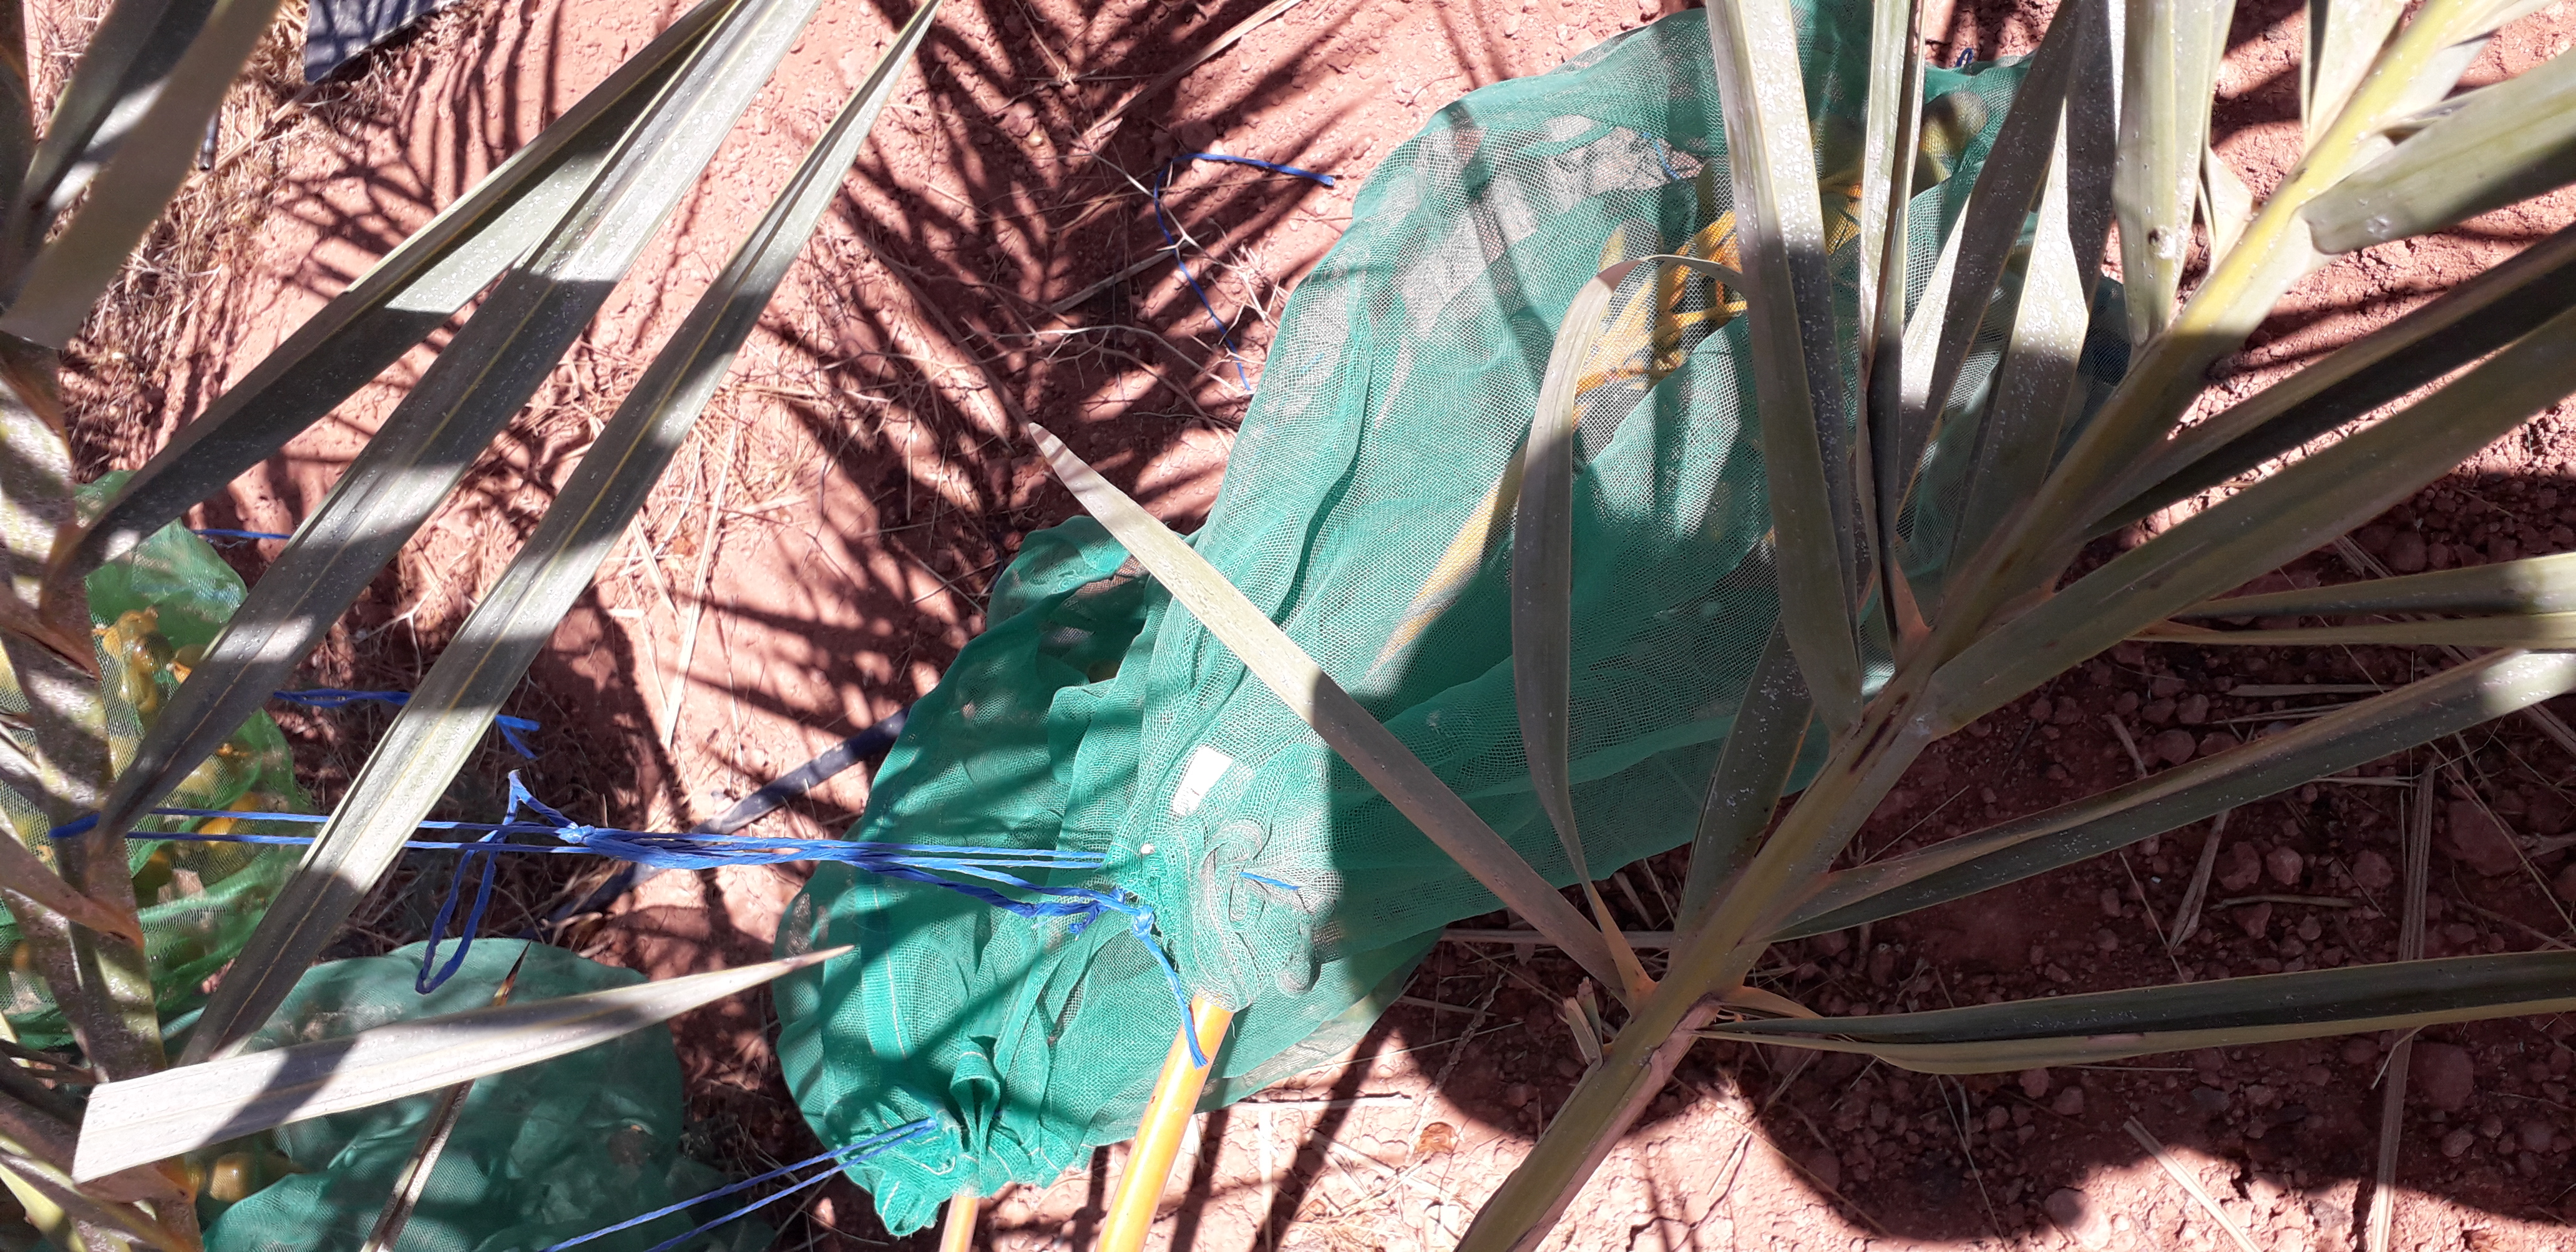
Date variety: Boufagous